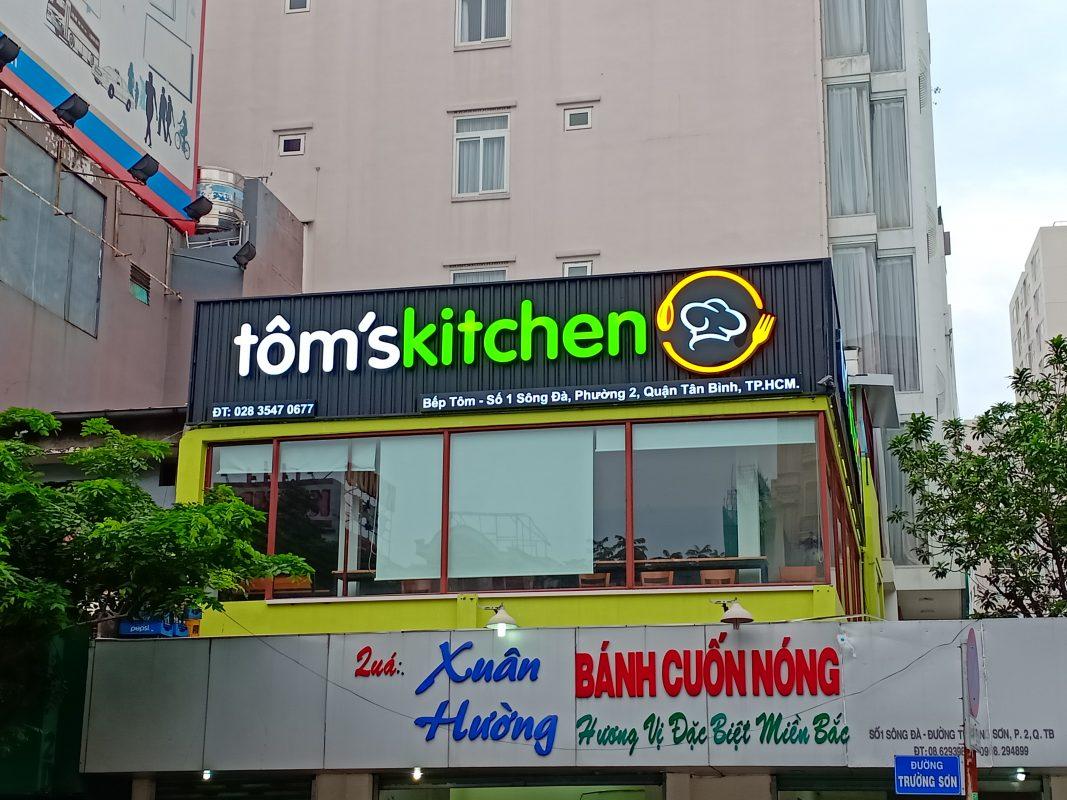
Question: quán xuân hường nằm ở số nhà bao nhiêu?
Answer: số 1